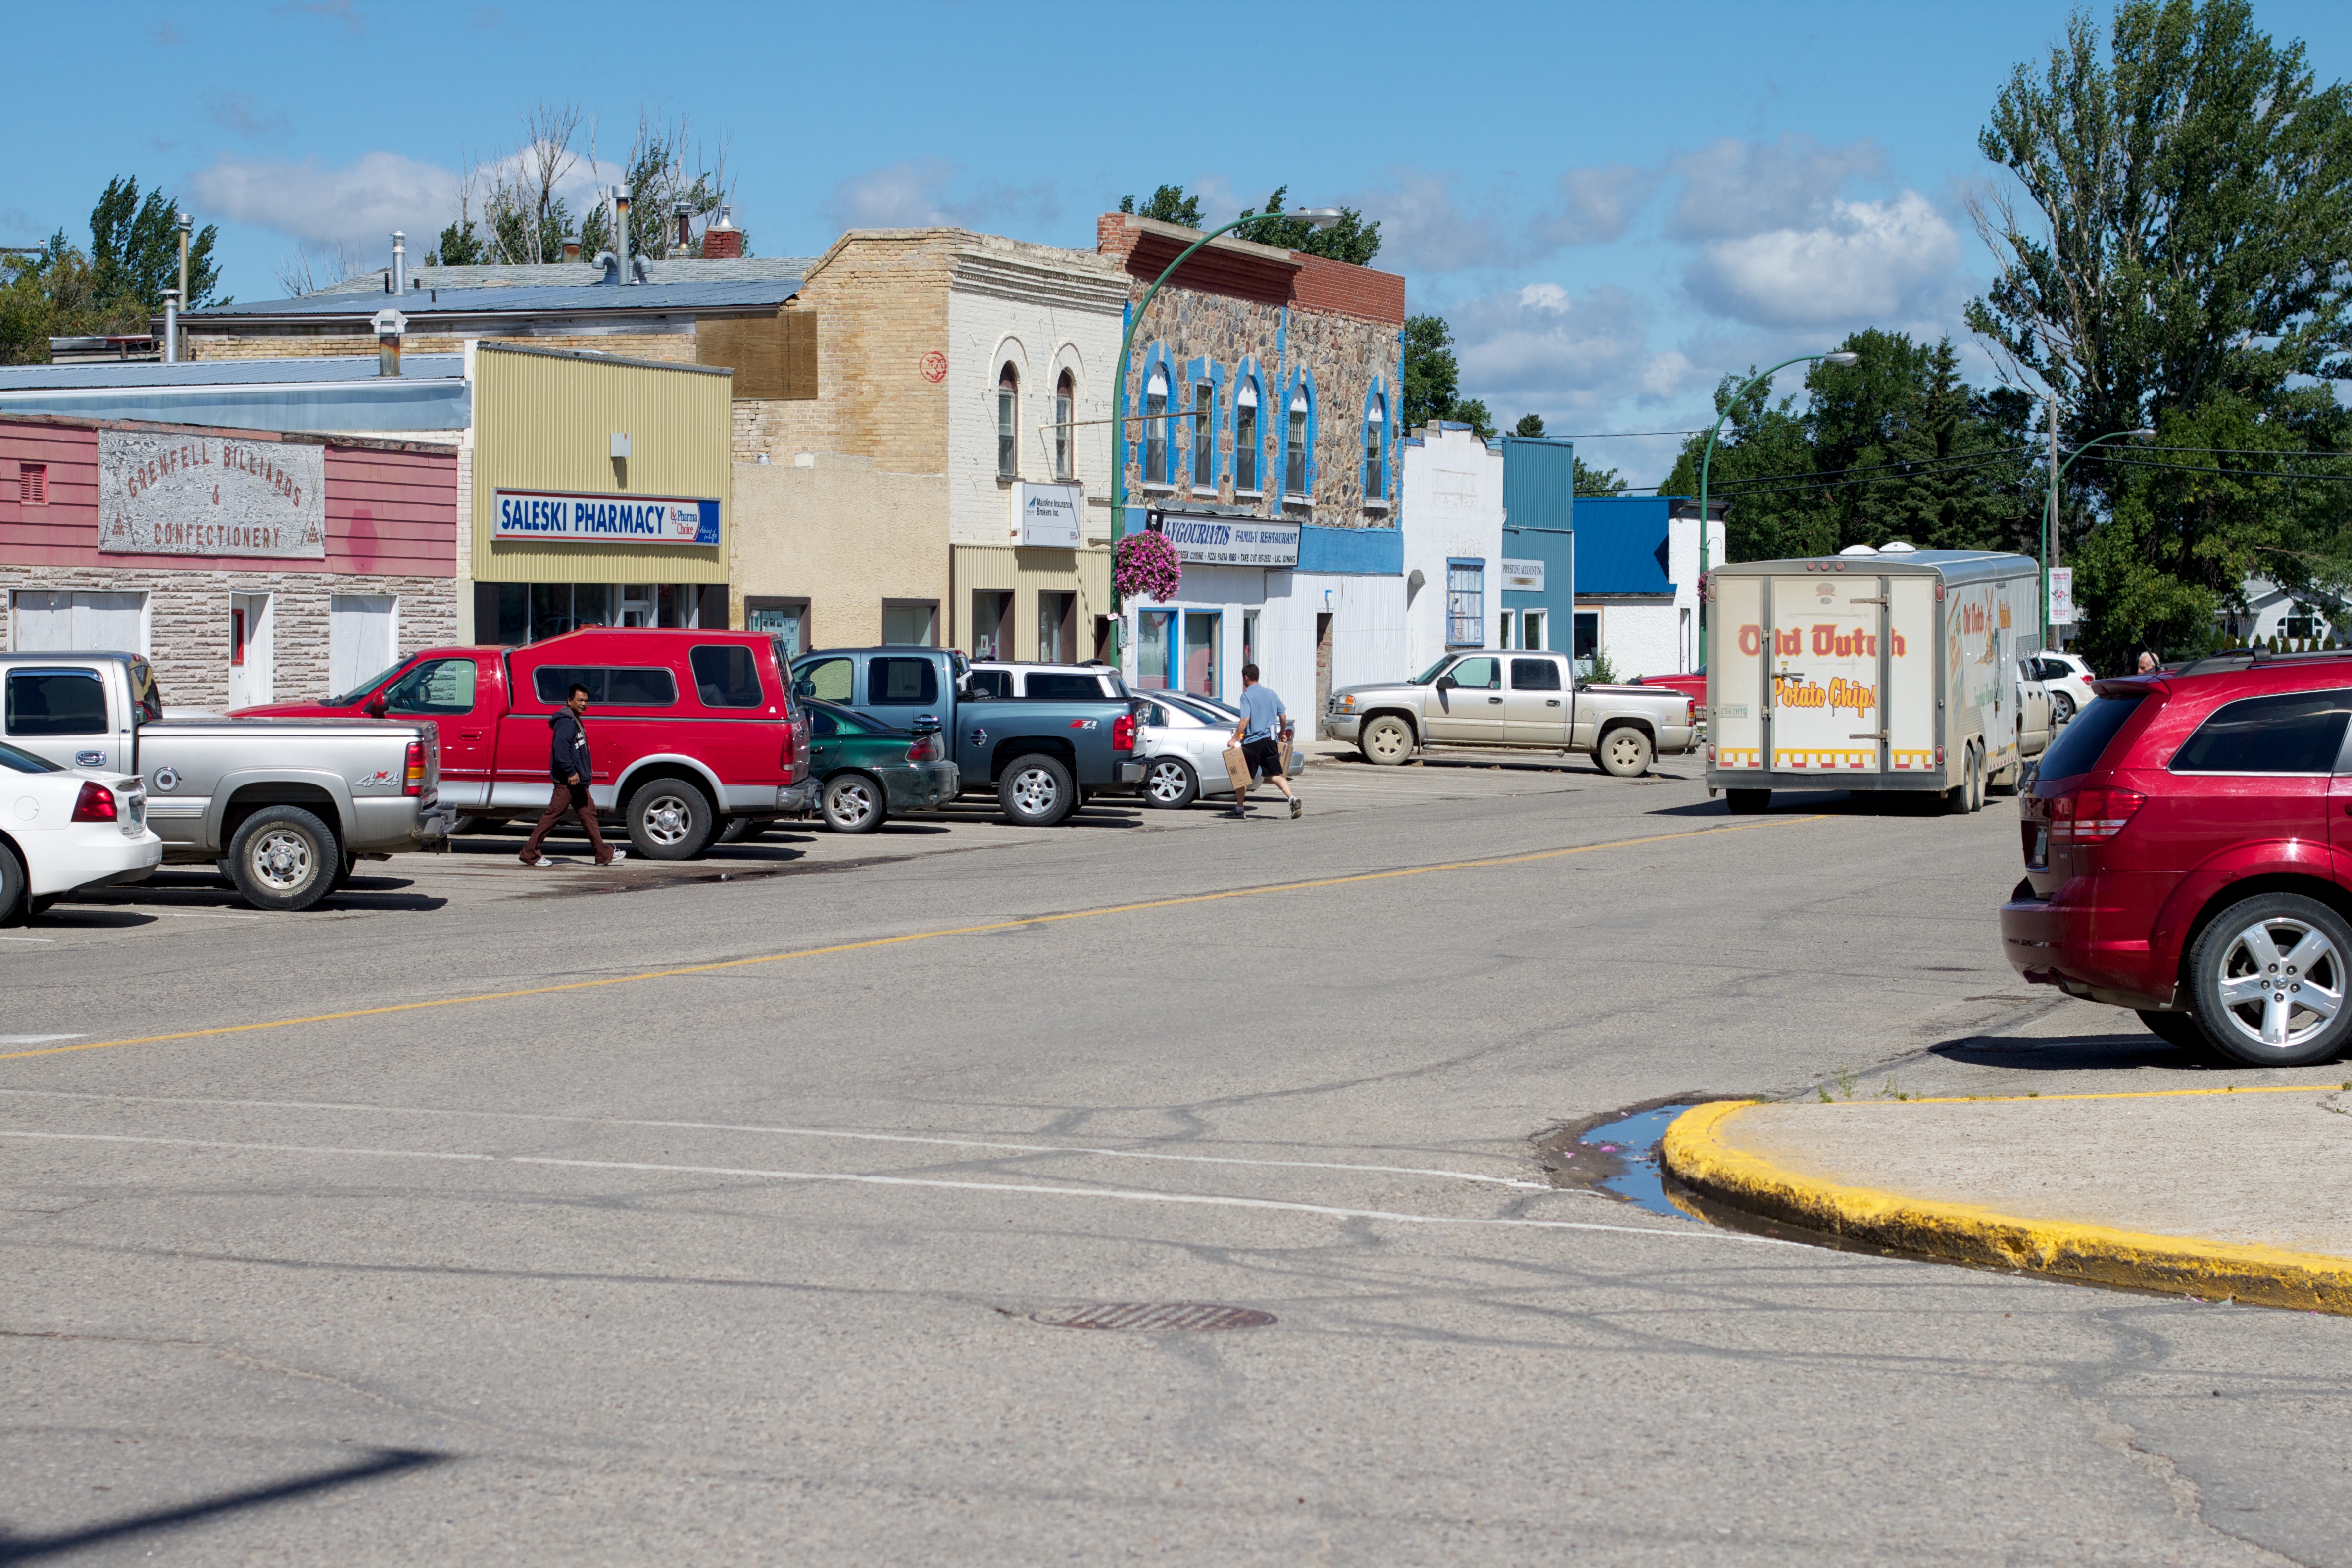
pedestrian, road, street, car, town, city, asphalt, downtown, transport, suburb, vehicle, lane, parking lot, infrastructure, odyssey, neighbourhood, residential area, human settlement